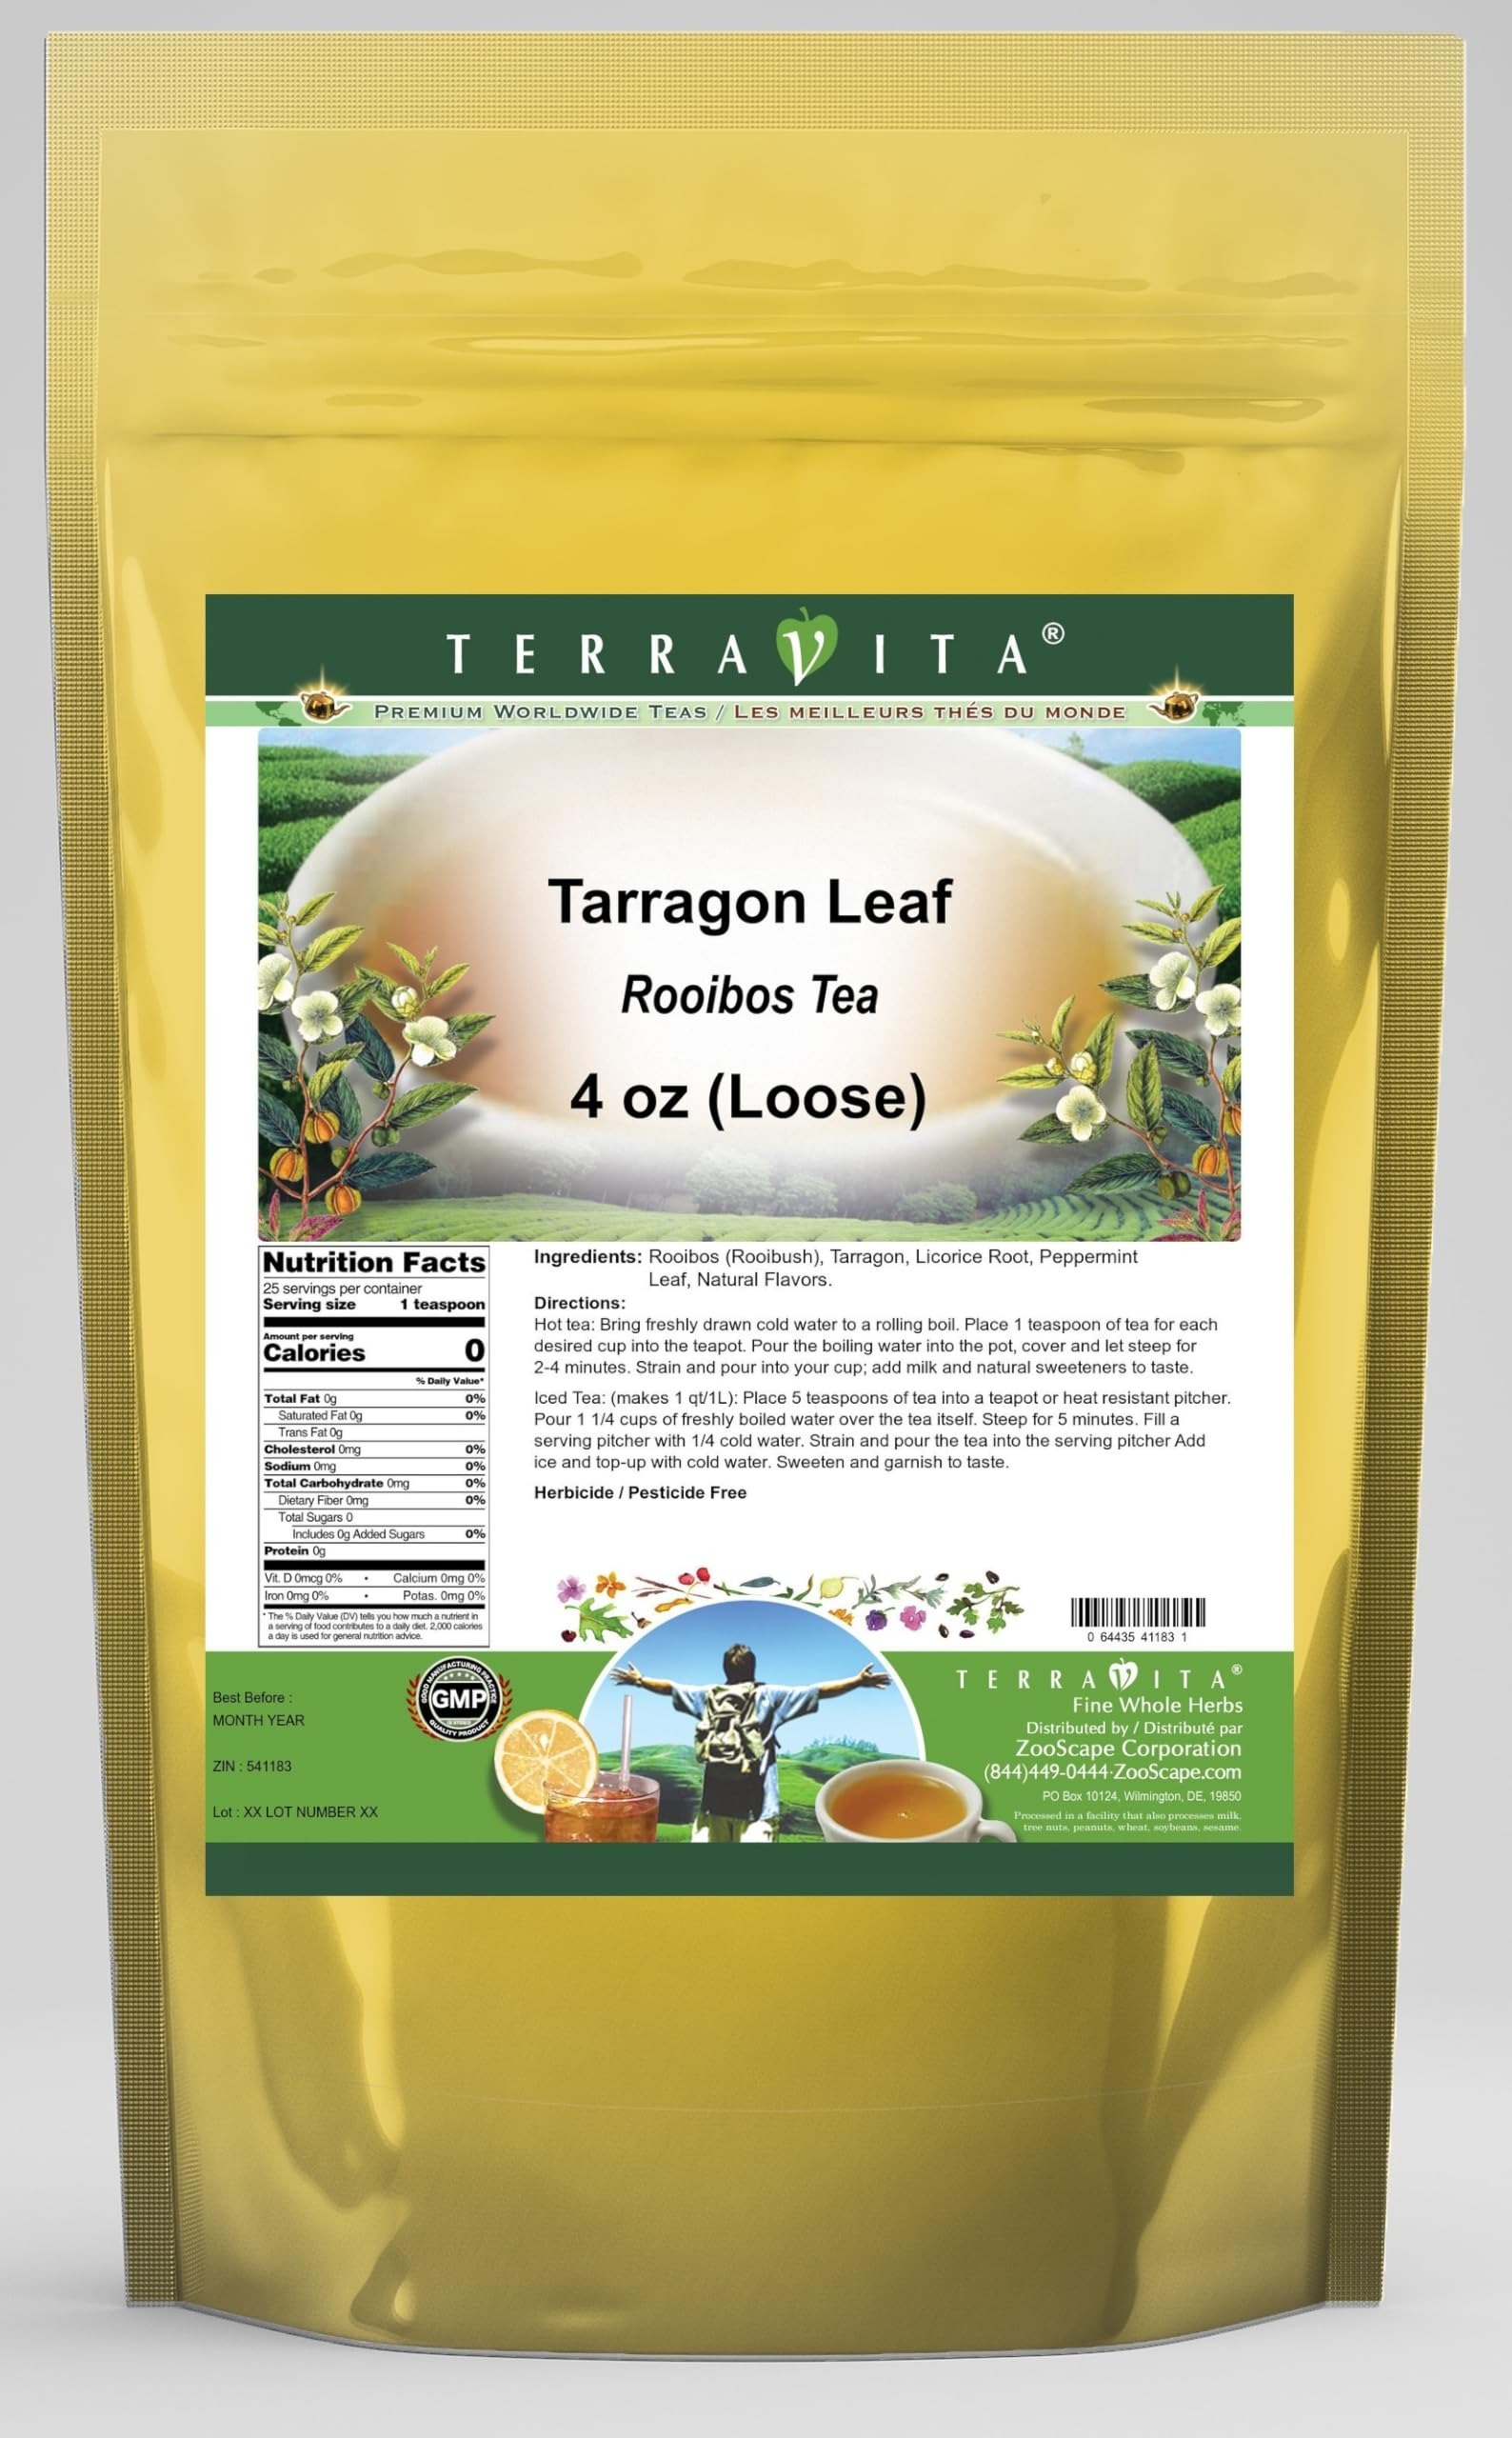
Item Name: Tarragon Leaf Rooibos Tea (Loose) (4 oz, ZIN: 541183)
Bullet Point 1: Our Tarragon Leaf Rooibos Tea is a delightful flavored Rooibos tea with Tarragon, Licorice Root and Peppermint Leaf that you will really enjoy! The unique Tarragon Leaf aroma and taste is a delight! - Ingredients: Rooibos tea, Tarragon, Licorice Root, Peppermint Leaf and Natural Tarragon Leaf Flavor.
Bullet Point 2: No fillers.
Bullet Point 3: Manufacturer: TerraVita
Bullet Point 4: Size: 4 oz
Bullet Point 5: Loose Leaf Rooibos Tea - Packed in a convenient upright pouch!
Product Description: Our Tarragon Leaf Rooibos Tea is a delightful flavored Rooibos tea with Tarragon, Licorice Root and Peppermint Leaf that you will really enjoy! The unique Tarragon Leaf aroma and taste is a delight! - Ingredients: Rooibos tea, Tarragon, Licorice Root, Peppermint Leaf and Natural Tarragon Leaf Flavor. - Hot tea brewing method: Bring freshly drawn cold water to a rolling boil. Place 1 teaspoon of tea for each desired cup into the teapot. Pour the boiling water into the pot, cover and let steep for 2-4 minutes. Strain and pour into your cup; add milk and natural sweeteners to taste. - Iced tea brewing method: (to make 1 liter/quart): Place 5 teaspoons of tea into a teapot or heat resistant pitcher. Pour 1 1/4 cups of freshly boiled water over the tea itself. Steep for 5 minutes. Fill a serving pitcher with 1/4 cold water. Strain and pour the tea into the serving pitcher Add ice and top-up with cold water. Sweeten and garnish to taste. - TerraVita is an exclusive line of premium-quality, natural source products that use only the finest, purest and most potent ingredients found around the world. TerraVita is hallmarked by the highest possible standards of purity, potency, stability and freshness. All of our products are prepared with the highest elements of quality control, from raw materials through the entire manufacturing process, up to and including the moment that the bottles or bags are sealed for freshness and shipped out to you. Our highest possible standards are certified by independent laboratories and backed by our personal guarantee. - TerraVita exists to meet and ensure your family's health and wellness without the harmful effects of chemicals and health products. We strive to make all of our products affordable and reliable and are constantly searching the mark
Value: 4.0
Unit: Ounce

Price: 17.97